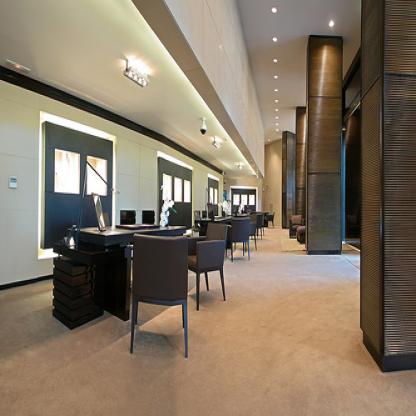
Scene: Indoor